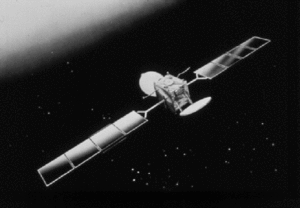
Inmarsat est une société britannique du secteur des télécommunications spécialisée dans la téléphonie par satellite. Inmarsat est fondée en 1979 sous la forme d'une organisation internationale avant d'être privatisée en avril 1999. Inmarsat exploite 11 satellites, assurant les fonctions téléphonie, données, télex et télécopie par l'intermédiaire de 37 stations terrestres. Il reste à l'heure actuelle des satellites de trois générations en opération : Inmarsat 3, Inmarsat 4 et Inmarsat 5.
L’Agence spatiale européenne, le plus souvent désignée par son sigle anglophone ESA, est une agence spatiale intergouvernementale coordonnant les projets spatiaux menés en commun par une vingtaine de pays européens. L'agence spatiale, qui par son budget est la troisième agence spatiale dans le monde après la NASA et l'Administration spatiale nationale chinoise, a été fondée le 31 mai 1975. Les activités de l'agence couvrent l'ensemble du domaine spatial : les sciences avec l'astrophysique, l'exploration du Système solaire, l'étude du Soleil et la physique fondamentale ; l'étude et l'observation de la Terre avec des satellites spécialisés ; le développement de lanceurs ; les vols habités à travers sa participation à la Station spatiale internationale et à Orion ; la navigation par satellite avec le programme Galileo ; les télécommunications spatiales pour lesquelles l'agence finance la mise au point de nouveaux concepts ; la recherche dans le domaine des technologies spatiales. L'ESA participe également à des programmes spatiaux initiés par d'autres agences spatiales.